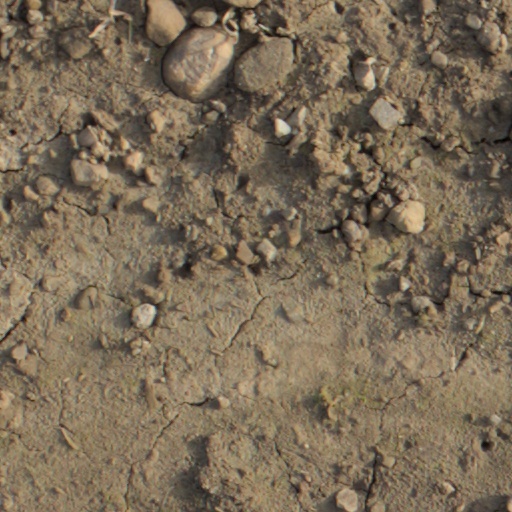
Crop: wheat